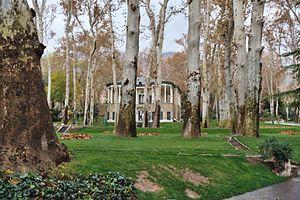
Le palais de Niavaran est situé à Téhéran en Iran, dans le quartier de Shemiran au nord de la ville. C'est un complexe architectural constitué de plusieurs palais et d'un musée. Le palais Sahebqaraniyeh, datant du temps de Nassereddine Chah Qadjar et le petit palais d'Ahmad Chah sont aussi situés dans ce complexe.